Nakaseke District

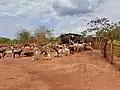
Goat rearing Kaswa, Nakaseke District.

Nakaseke District is a district in Central Uganda. It is named after Nakaseke, the largest town in the district. However, the district headquarters are located at Butalangu.